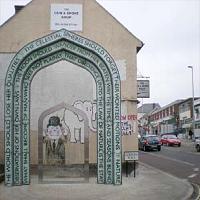
Weather: cloudy or overcast